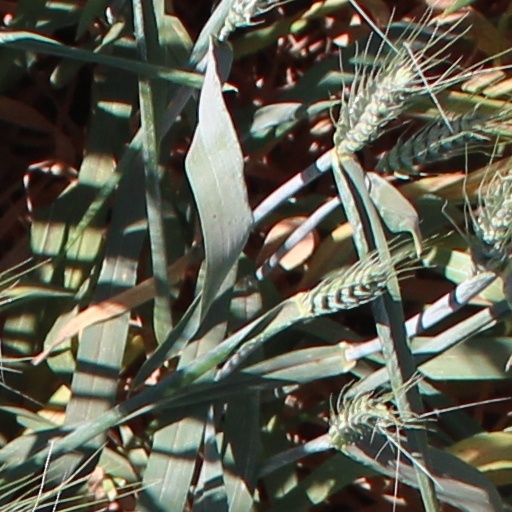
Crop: wheat